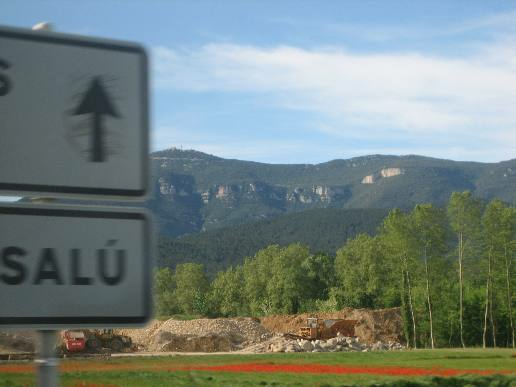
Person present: No